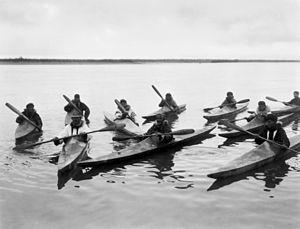
Un kayak ou kayac est un type de pirogue légère utilisant une pagaie pour le propulser, le diriger et l’équilibrer.